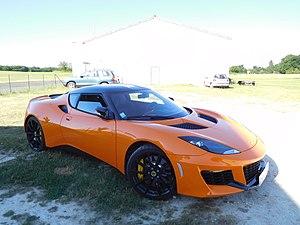
Lotus Evora 400 orange.